HoneyComing

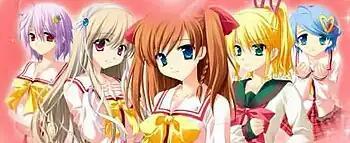
The girls of "HoneyComing" (from left to right): Yuma, Clarissa, Asahi, Marino, and Mio.

The producer for "HoneyComing" was Akira Asami, while supervision of the project was headed by Mujin Kawanami, who was also the main scenario writer. The art director for the game was Shitano, but the character artwork was headed by Makako Matsushita, and Racco. General computer graphics was headed by Rohei Yamane, who was accompanied by Mitsuki, and Mahiro. The music in the game was composed by Takao Matsūra, while sound in general was done by VII.